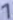
Number: 1